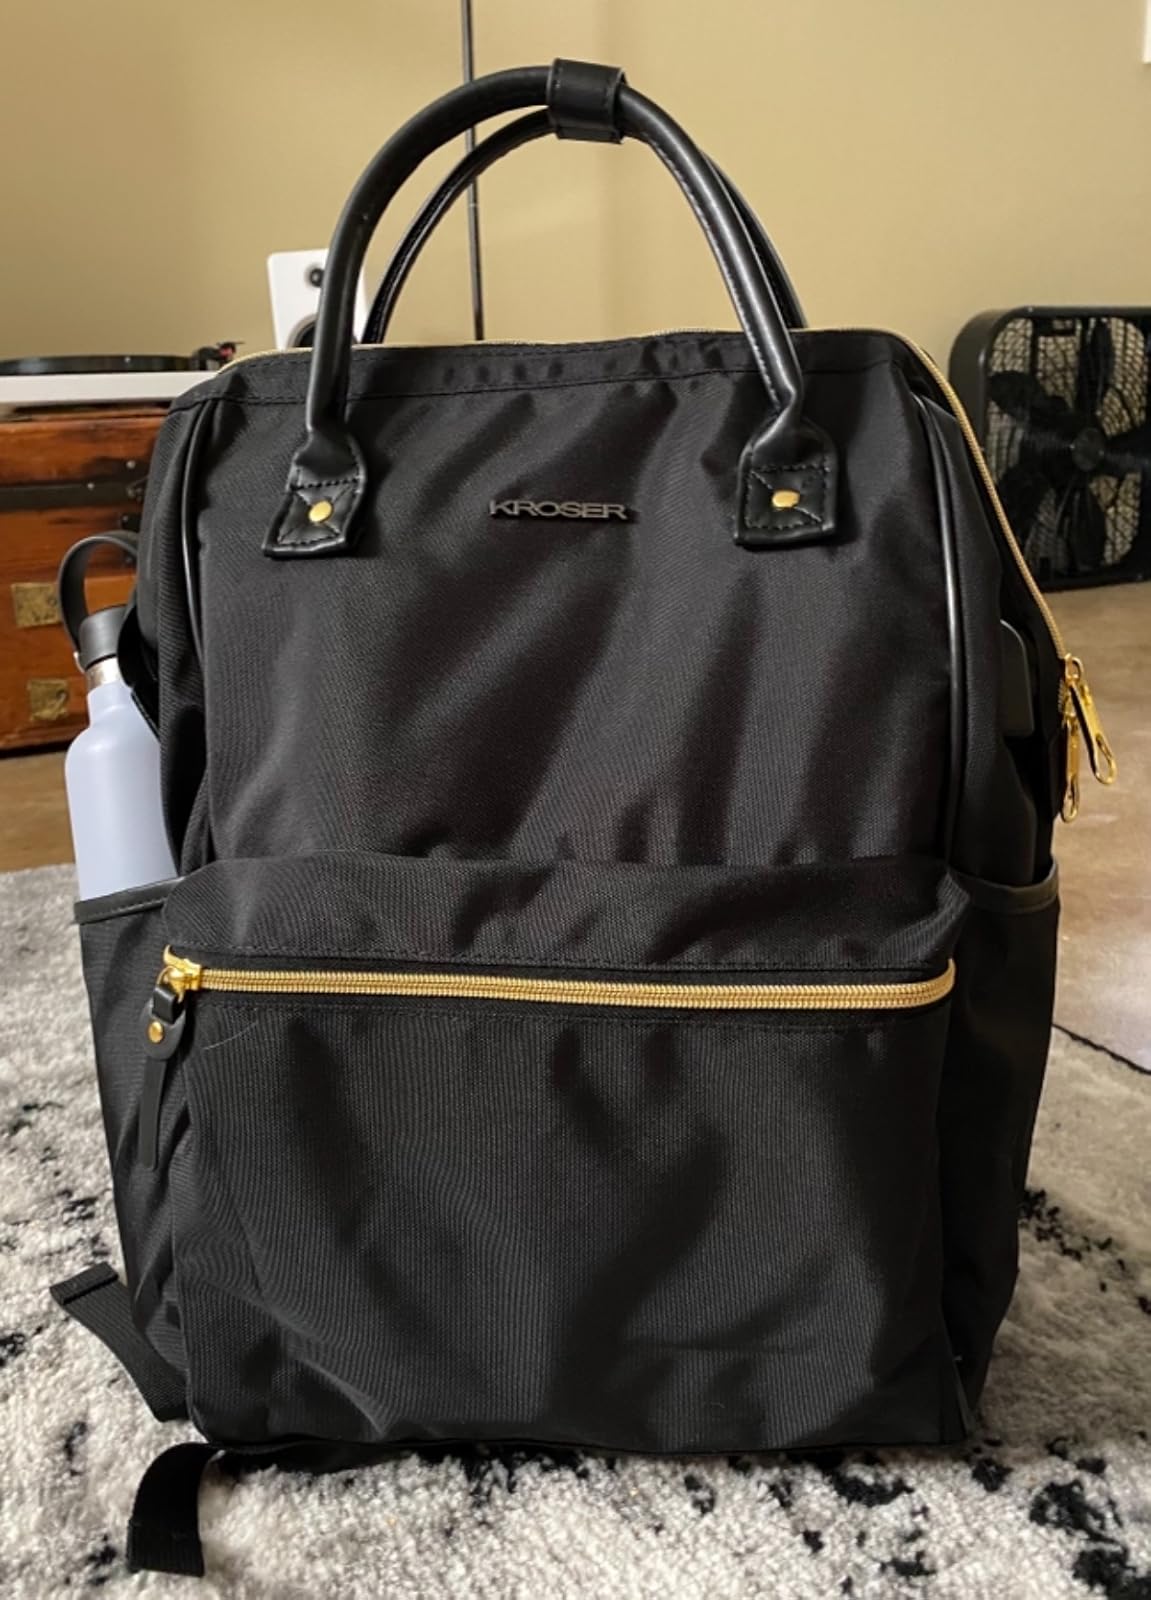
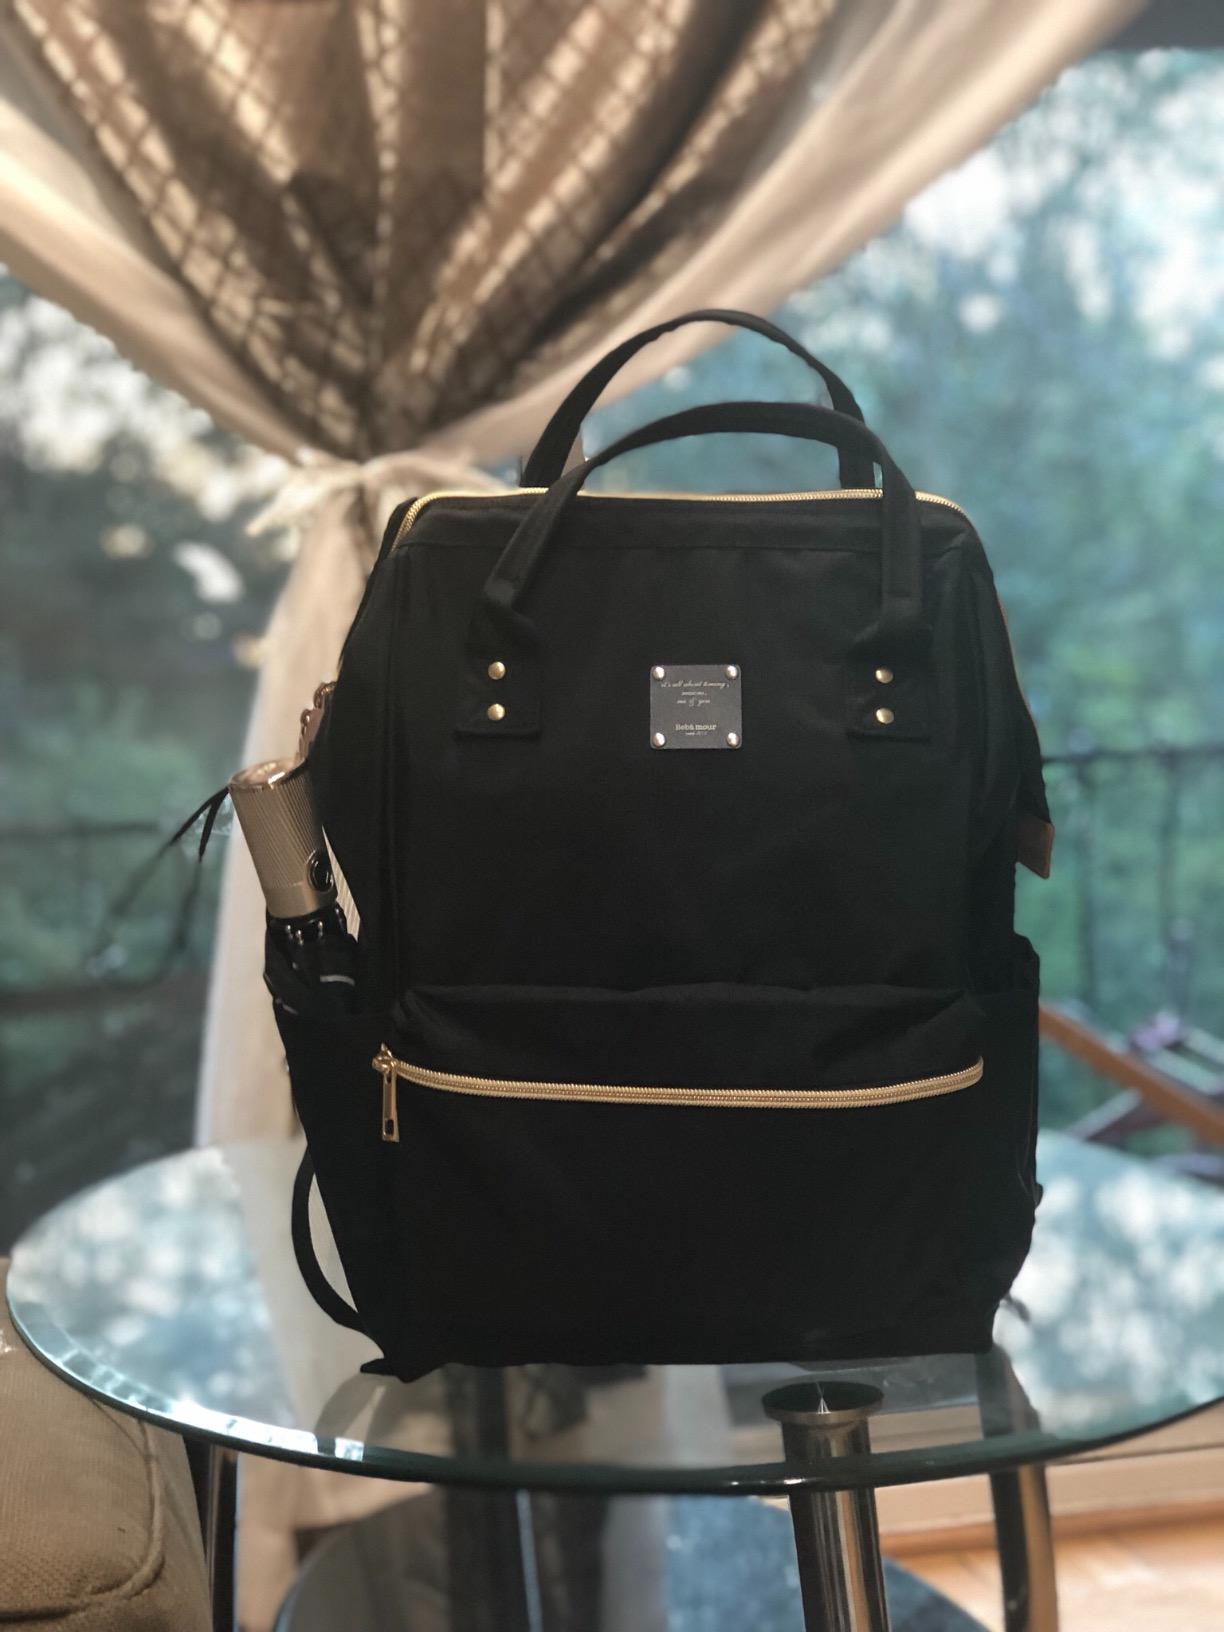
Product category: bag
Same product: no